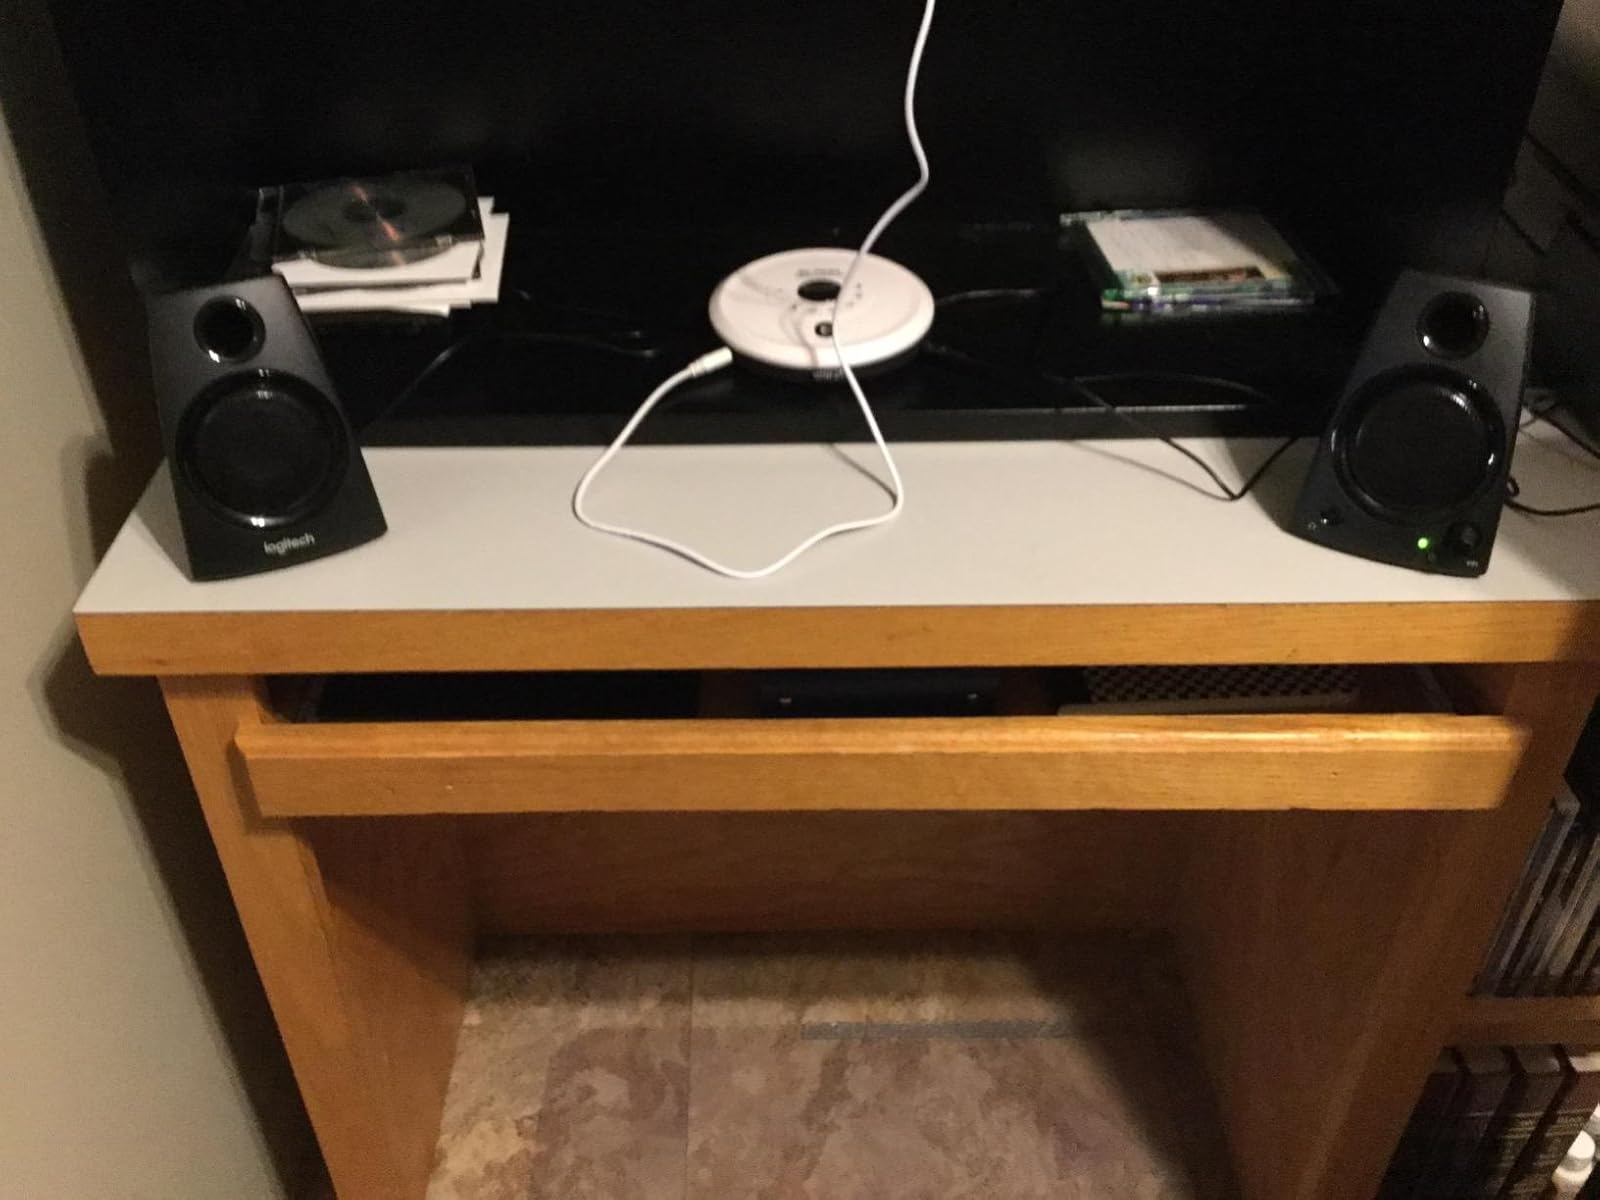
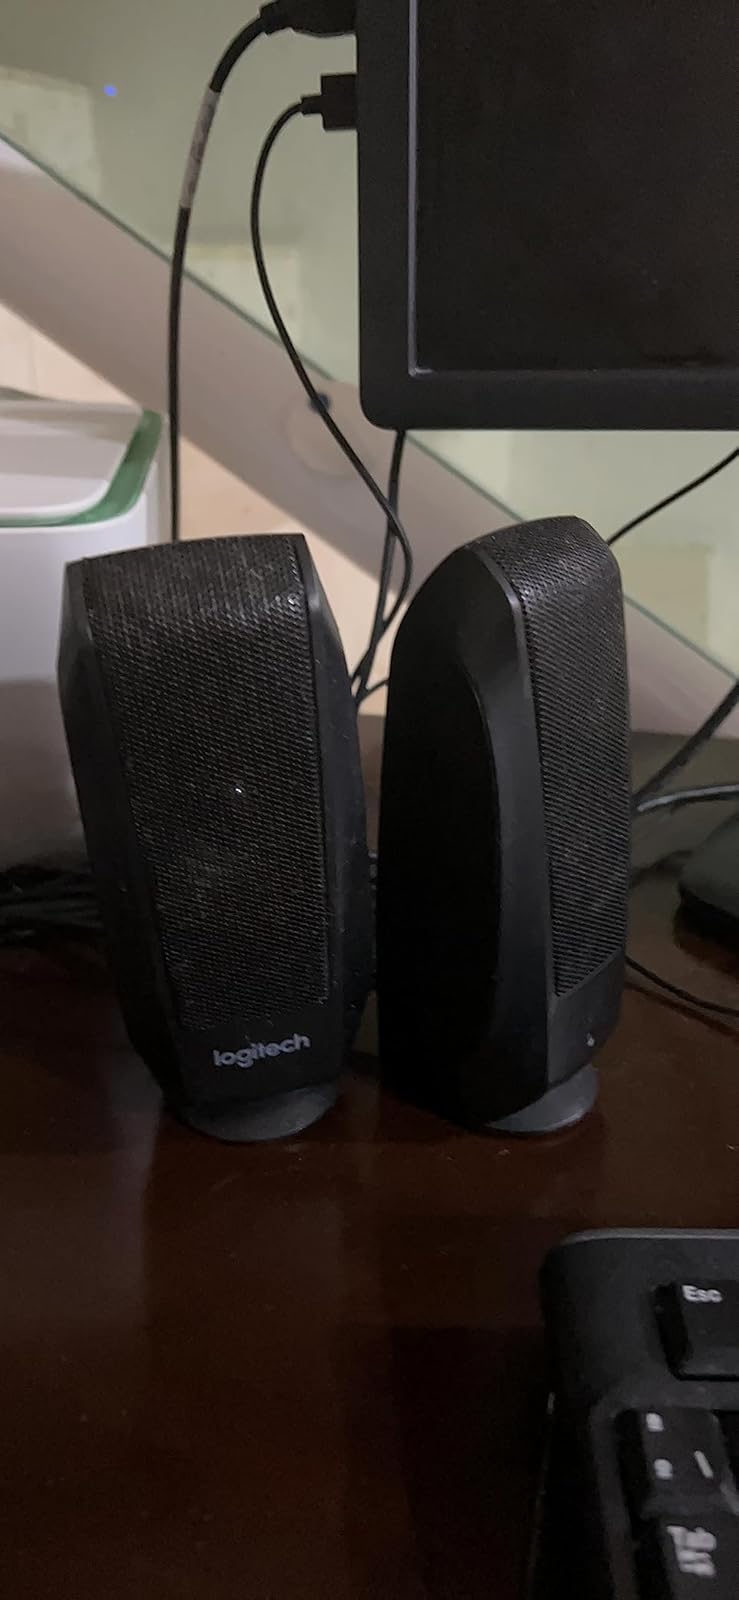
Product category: speaker
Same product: no